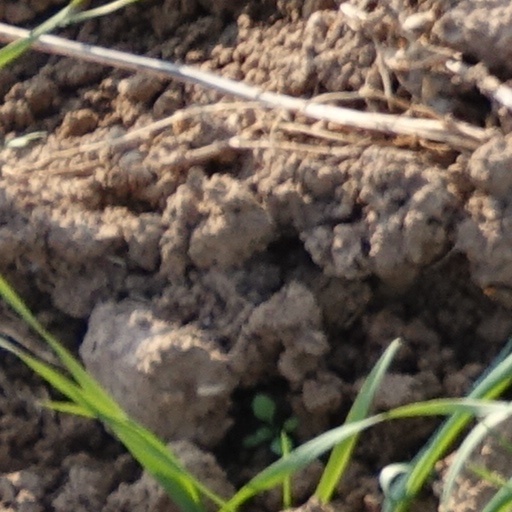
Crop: wheat